The Amazing Race (American TV series)

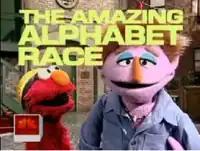
"The Amazing Alphabet Race", a segment shown during "Sesame Street"s 38th season as previewed on NBC's "Today Show", is played by Elmo and hosted by "Amazing Al", the muppet version of Phil Keoghan.

Two board games have been made based on "The Amazing Race": a DVD Board Game and a traditional board game. A video game for the Wii home game console has been also been produced as well as an iOS version. Both versions were developed by Ludia and published by Ubisoft.